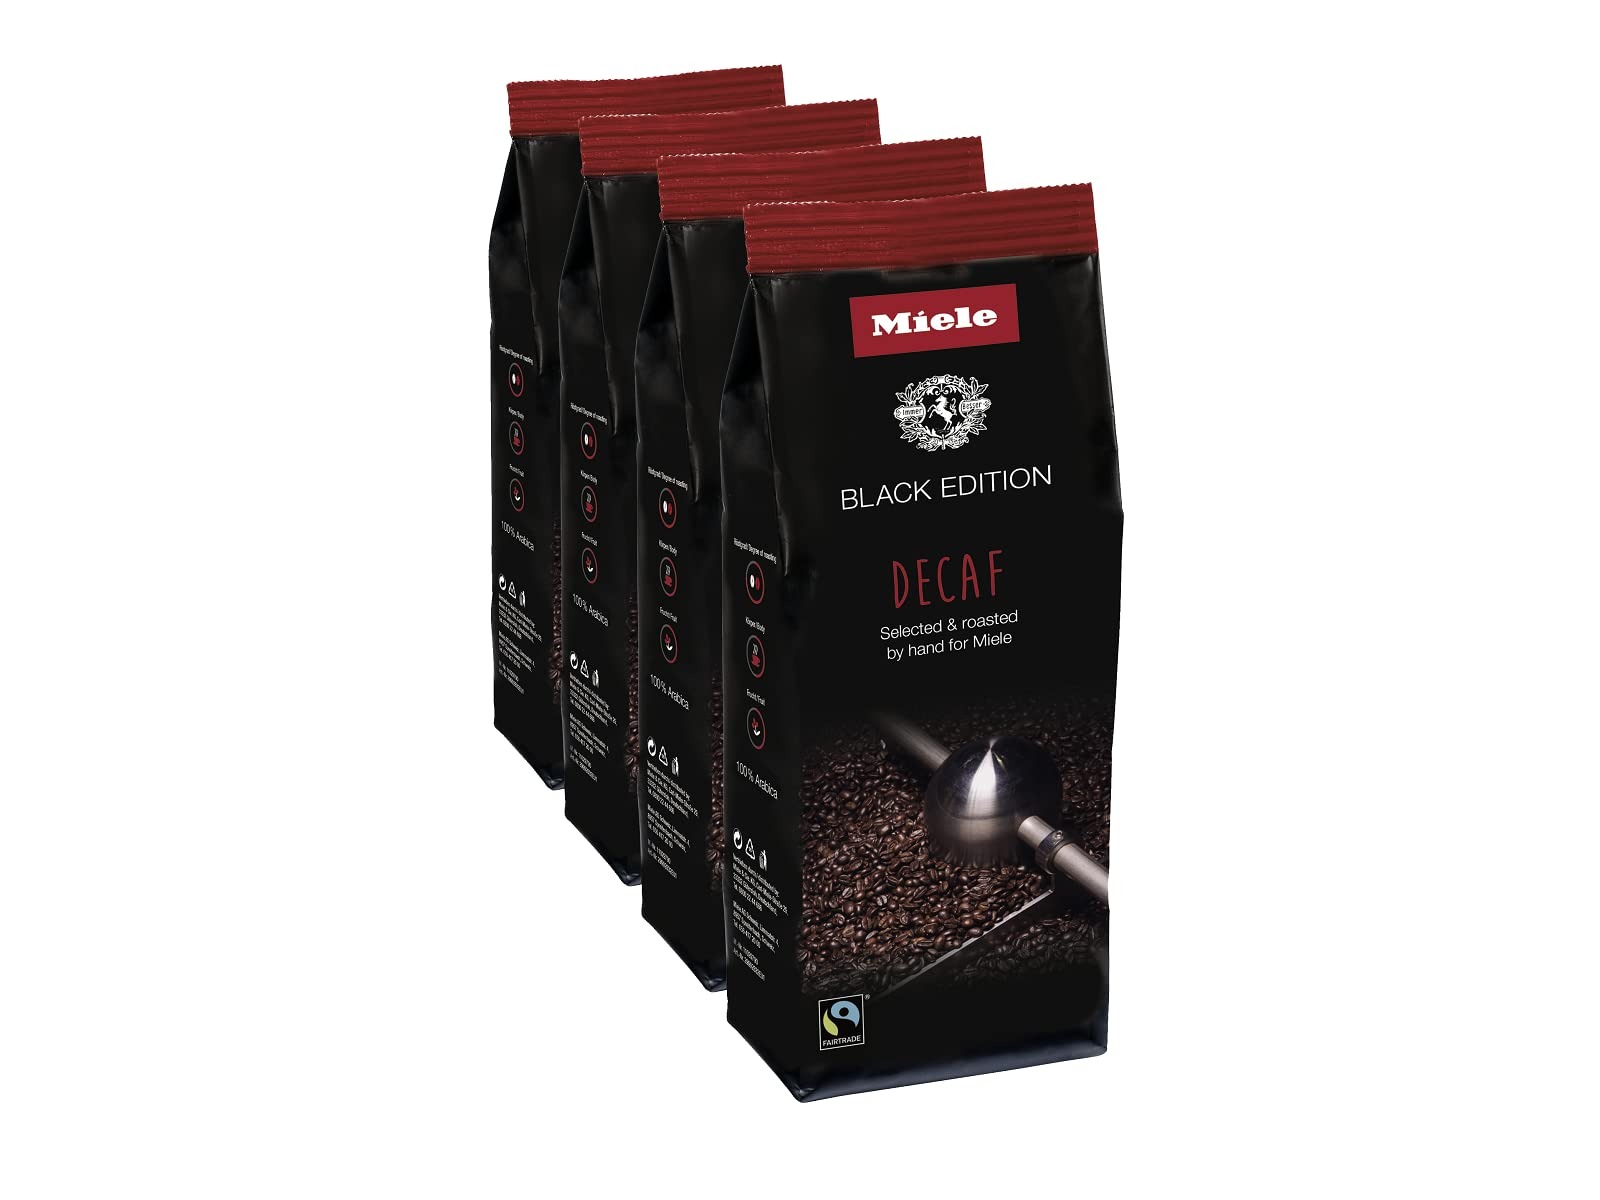
Item Name: Miele Coffee Beans, Black Edition Decaf Coffee, 4 x 8.8 oz Bags
Bullet Point 1: Black Edition Coffee Decaf: Enjoy the ultimate decaf coffee with these coffee beans that are decaffeinated through a gentle biological process - for a decaf drink that tastes as good as regular coffee
Bullet Point 2: Sourcing: These 100% Arabica coffee beans are hand-picked to capture the authentic, real taste of coffee, then gently roasted in Germany for precise flavor extraction
Bullet Point 3: An exquisite brew: These Miele coffee beans are designed and optimized for Miele coffee machines, but can also be used with other whole bean coffee machines
Bullet Point 4: Resourceful: These coffee beans are Fairtrade and organic certified DE-ÖKO-001, non-EU agriculture
Bullet Point 5: Items delivered: 4 x 8.8 oz bags of Miele Black Edition Decaf hand-picked Arabica Coffee Beans, roasted in Germany
Value: 35.2
Unit: Ounce

Price: 57.9